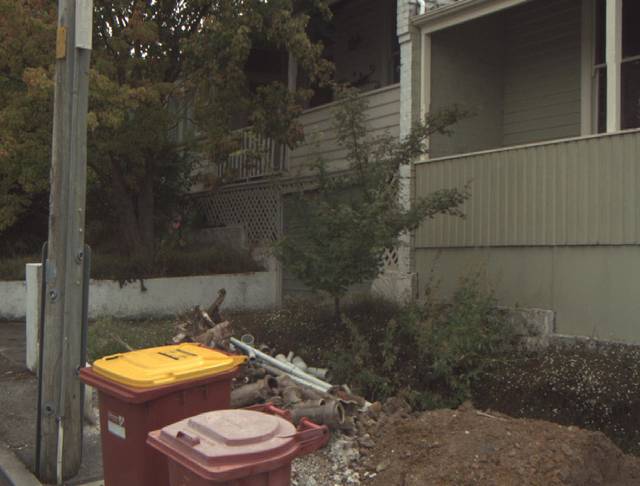
Region: Australia
Coordinates: -41.447, 147.137